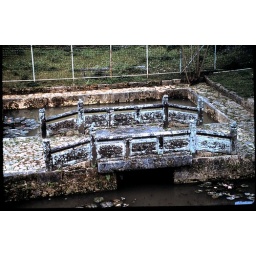
This is an ornate stone bridge that leads to the Enkakuji Temple which is located in Shuri Castle. 35mm